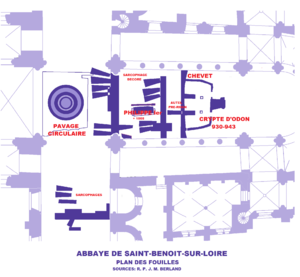
Abbaye de Saint-Benoît-sur-Loire, Plan des fouilles
L’abbaye de Saint-Benoît-sur-Loire, plus exactement abbaye de Fleury, est une abbaye bénédictine située à Saint-Benoît-sur-Loire dans le Loiret en région Centre-Val de Loire.